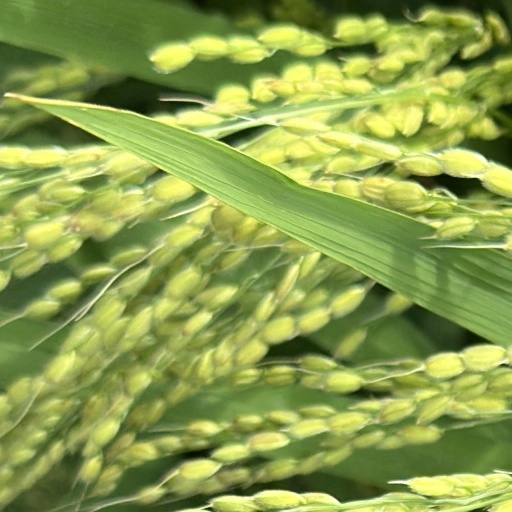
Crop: rice